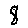
Label: 8